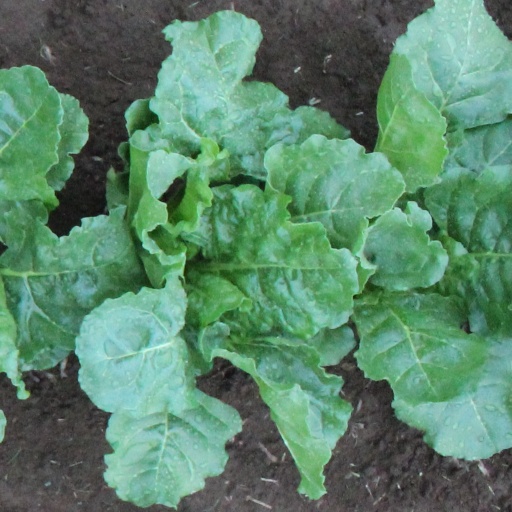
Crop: sugar beet